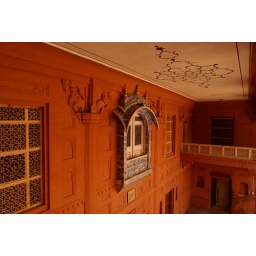
A window decorated with tiles against the red wall. Looks really cool I think